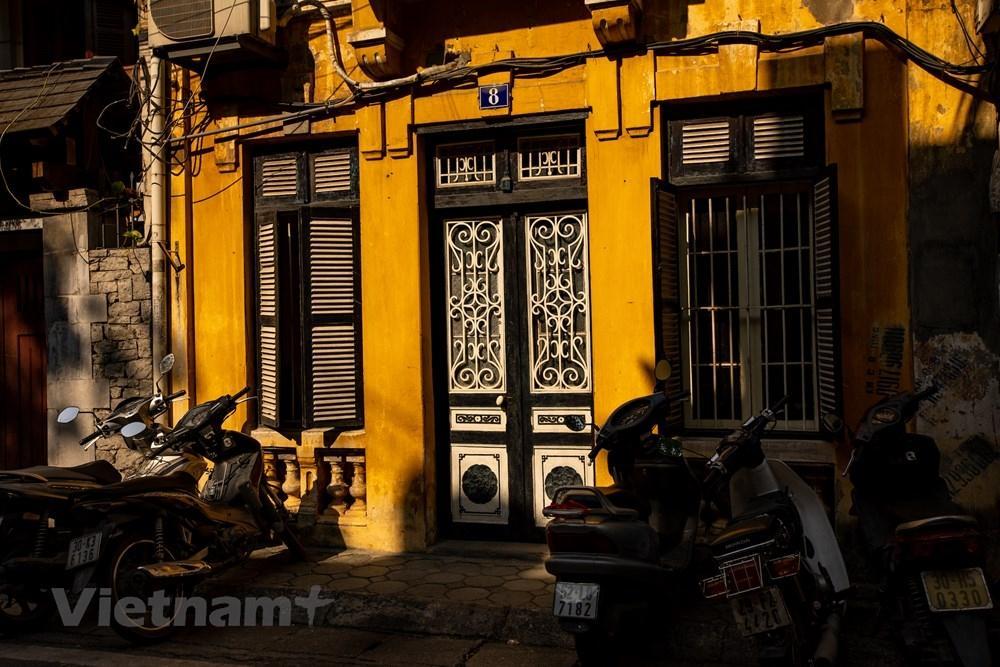
tường của ngôi nhà cũ trong ảnh được sơn màu vàng